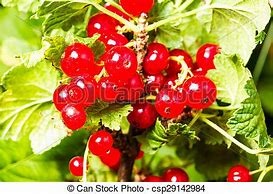
Label: redcurrant